Francesco Barbaro (politician)

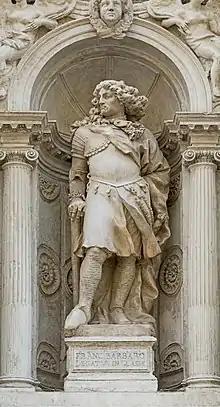
Francesco Barbaro

Francesco Barbaro (1390–1454) was an Italian politician, diplomat, and humanist from Venice and a member of the patrician Barbaro family. He is interred in the Church of the "Frari", Venice.